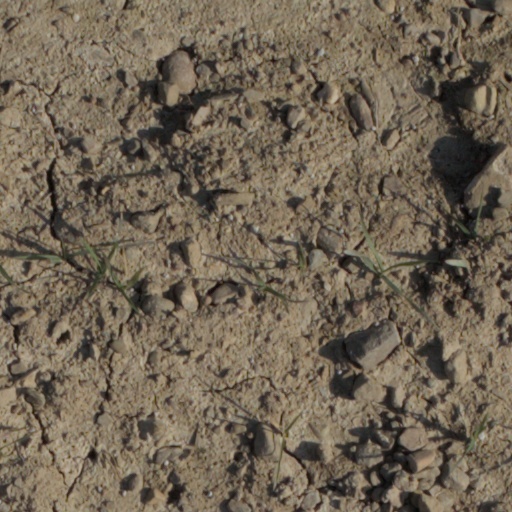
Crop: wheat